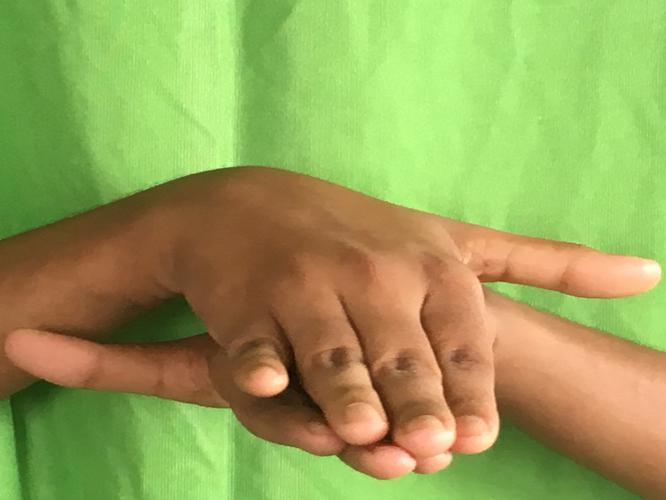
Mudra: Matsya
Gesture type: double_hand